Rats!

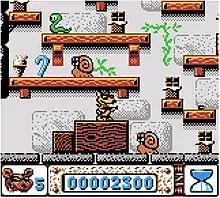
Example screenshot of a level within "Rats!"

"Rats!" is a 2D platform video game designed for single-player where players play as the character Mr. Rez, described as "a radical yo-yo playing rat-for-hire assassin with an attitude and cool, black shades" who was an "awful assassin".